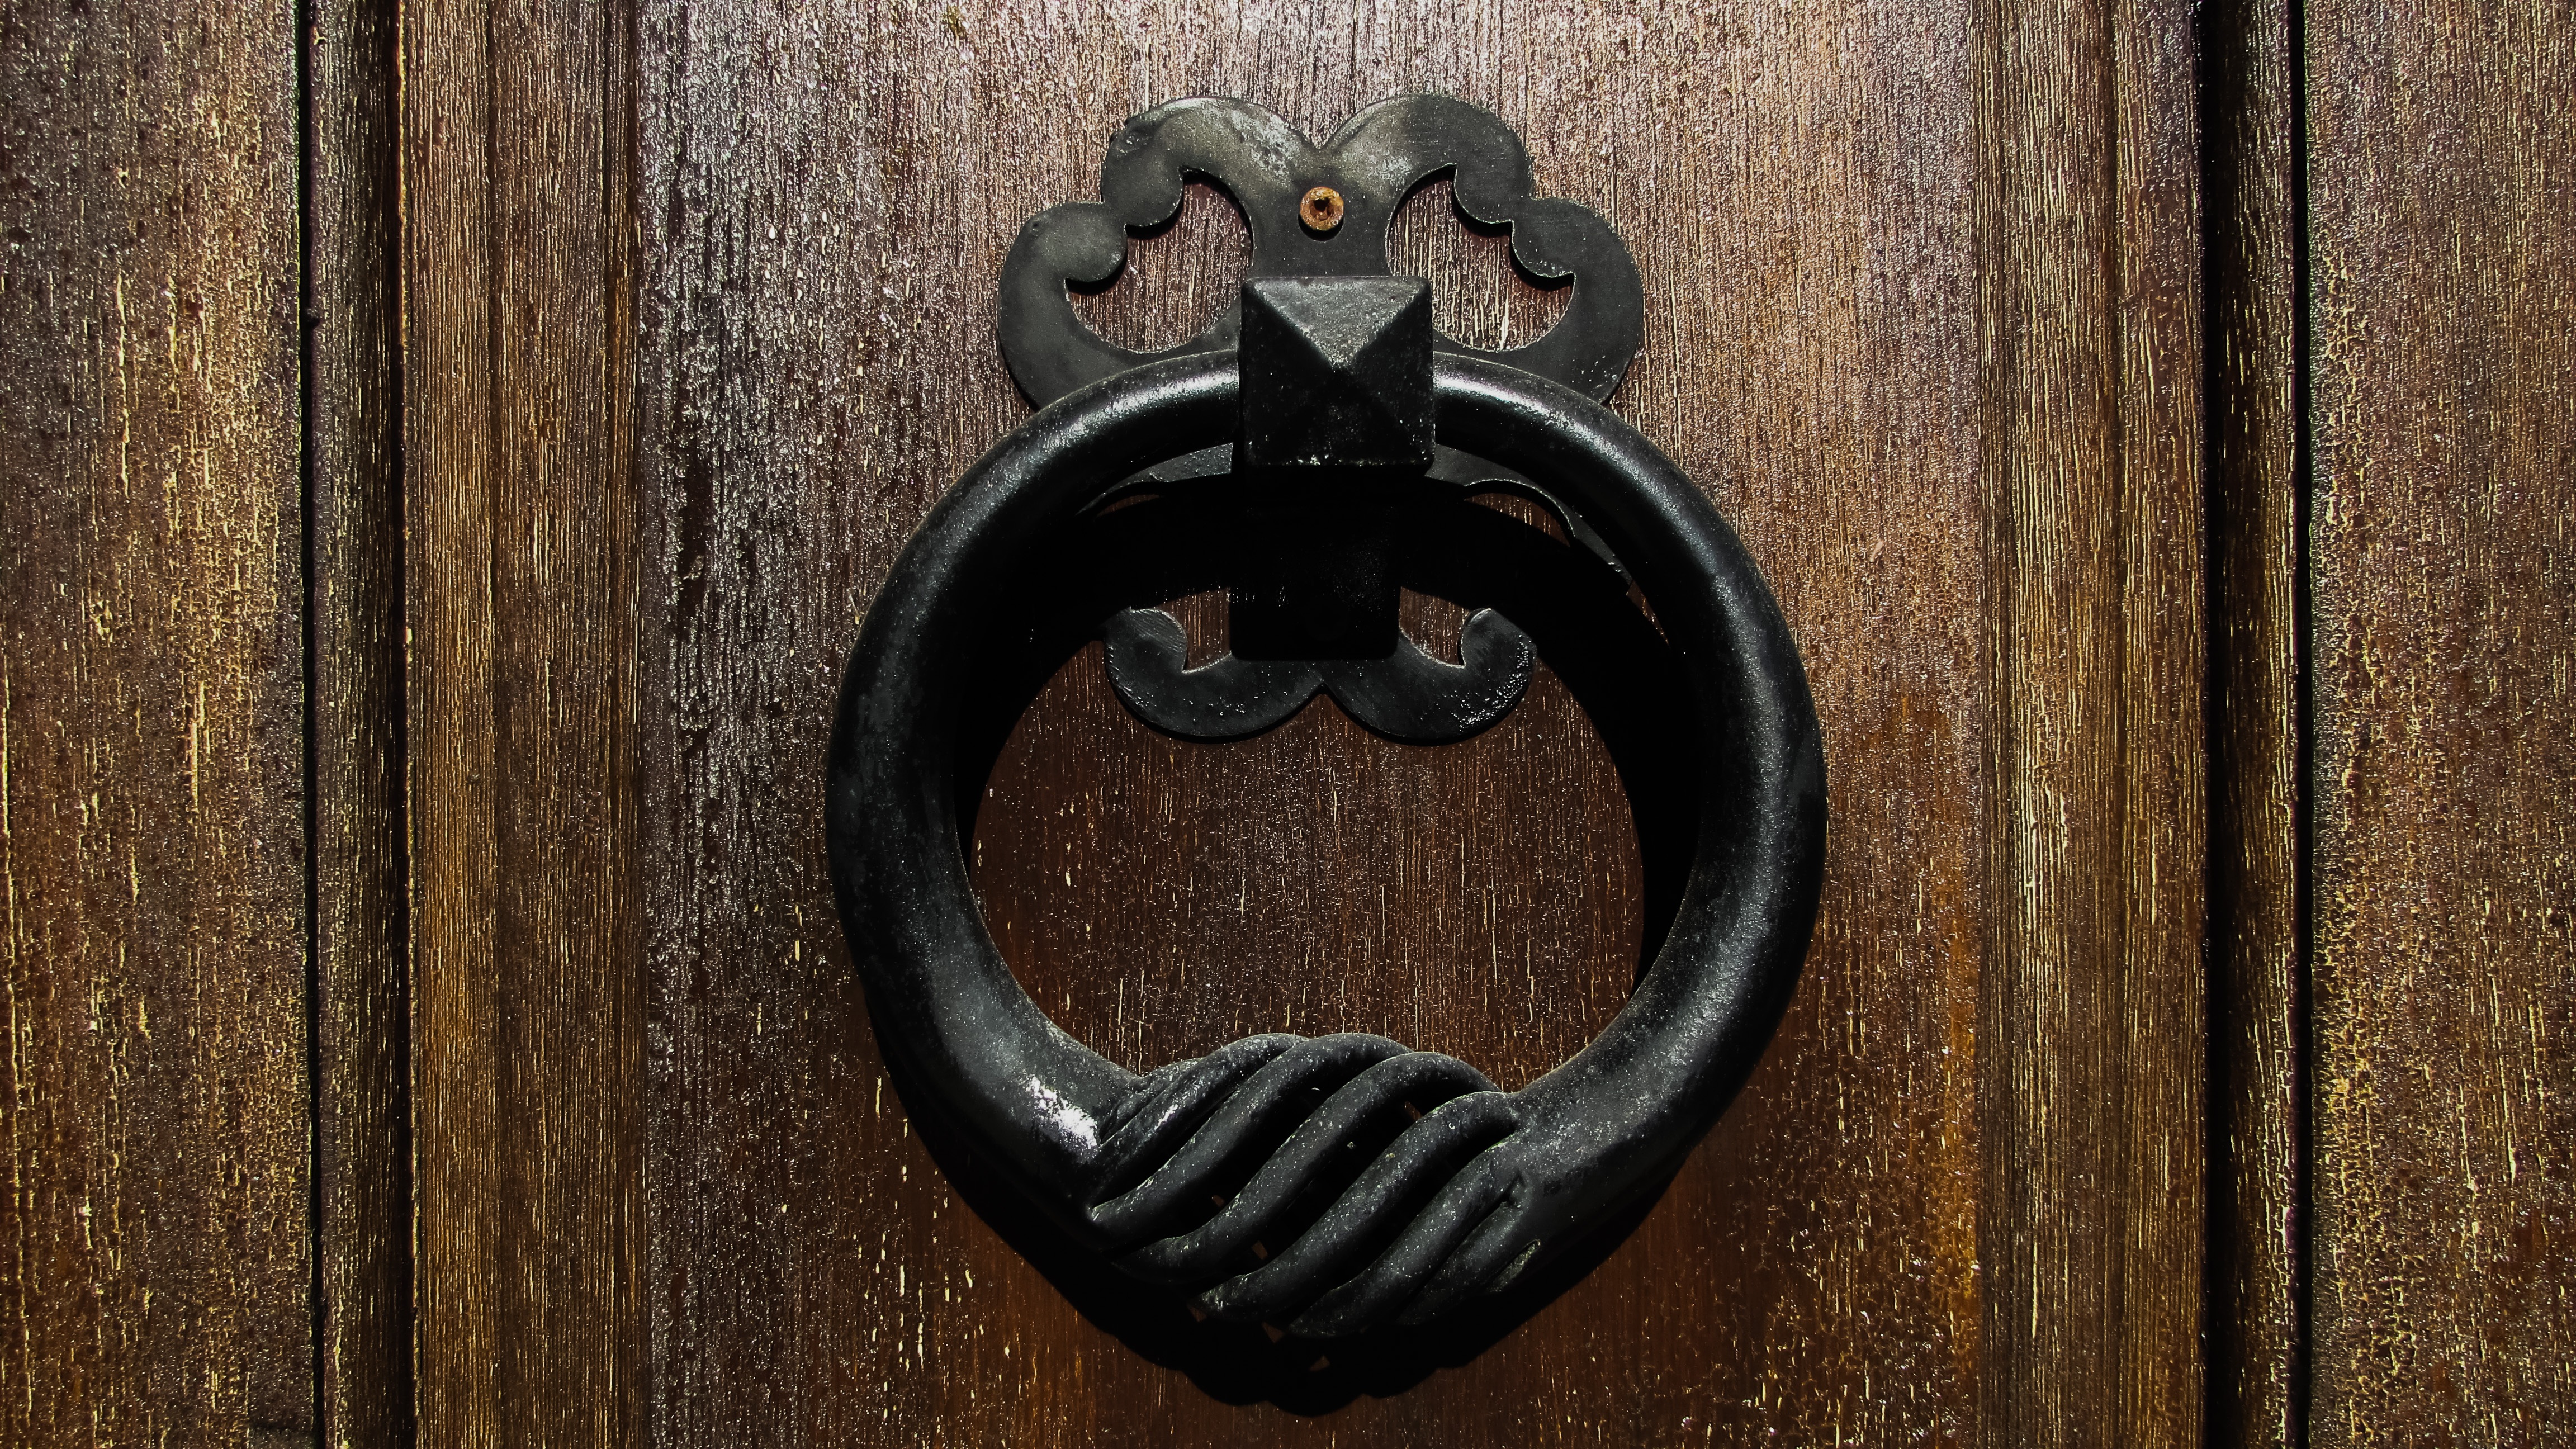
wood, number, decoration, entrance, door, decorative, wooden, iron, carving, doorknob, metallic, knocker, old fashioned, door knocker, knock